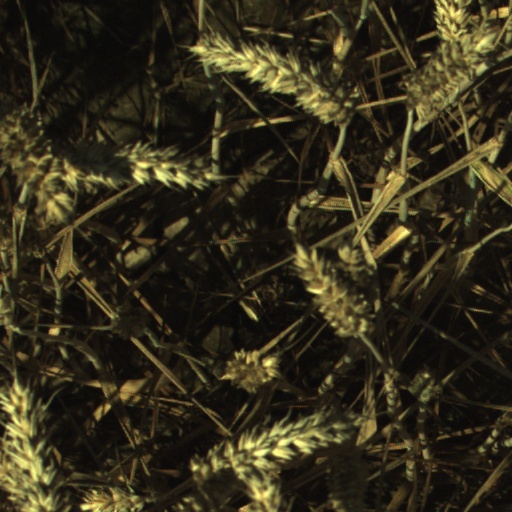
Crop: wheat